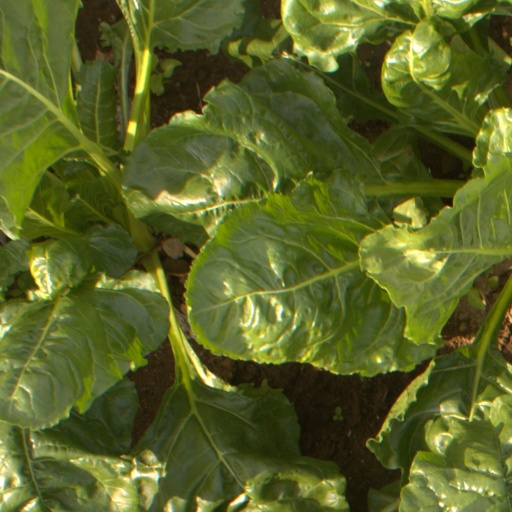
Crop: sugar beet